Sébastien Chardonnet

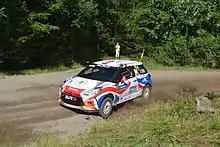
Chardonnet at 2013 Rally Finland

Sébastien Chardonnet (born 17 October 1988) is a French rally driver. He made his WRC debut in 2012 Monte Carlo Rally in Renault Clio R3 with his co-driver Thibault de la Haye. Chardonnet scored his first championship point in 2012 Rallye de France by finishing tenth overall driving Citroën DS3 WRC.